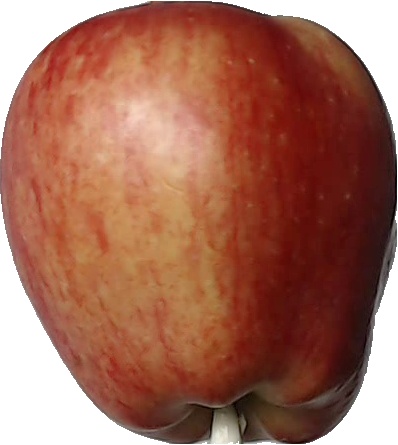
Label: apple_red_1